As Simple as That (film)

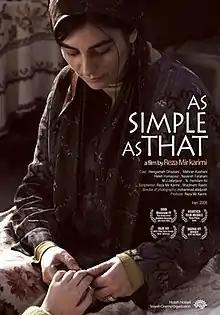
Film poster

As Simple as That ("Be Hamin Sādegi") is a 2008 Iranian drama film directed by Reza Mirkarimi. It won the Golden George at the 30th Moscow International Film Festival. "As Simple as That" marks a milestone in current Iranian cinema as a rare realist depiction of a woman from the middle class.